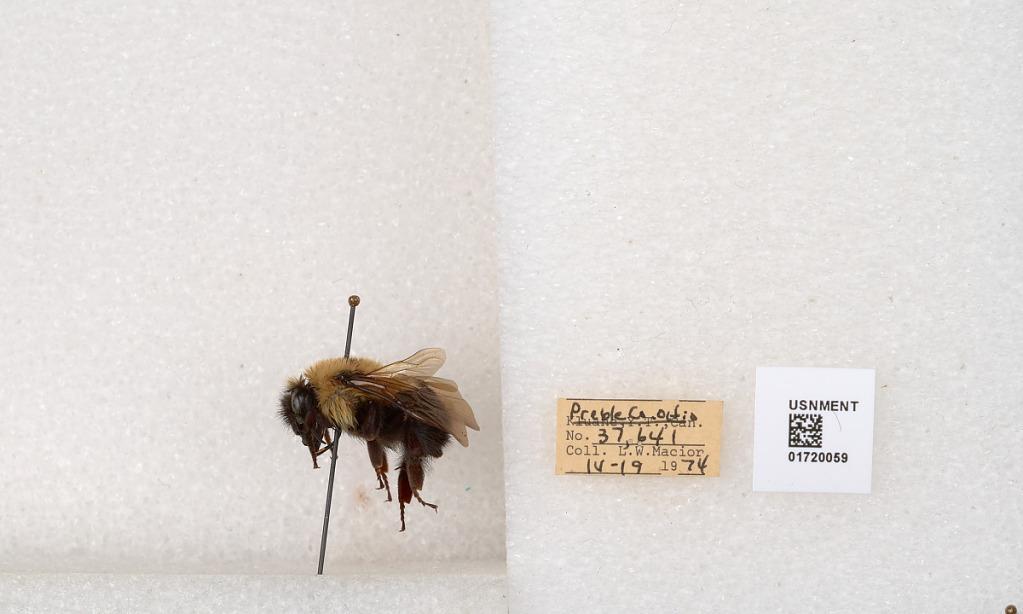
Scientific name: Bombus bimaculatus Cresson
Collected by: L. Macior
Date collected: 1974-4-19
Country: United States
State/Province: Ohio
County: Preble
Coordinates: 39.7416, -84.648